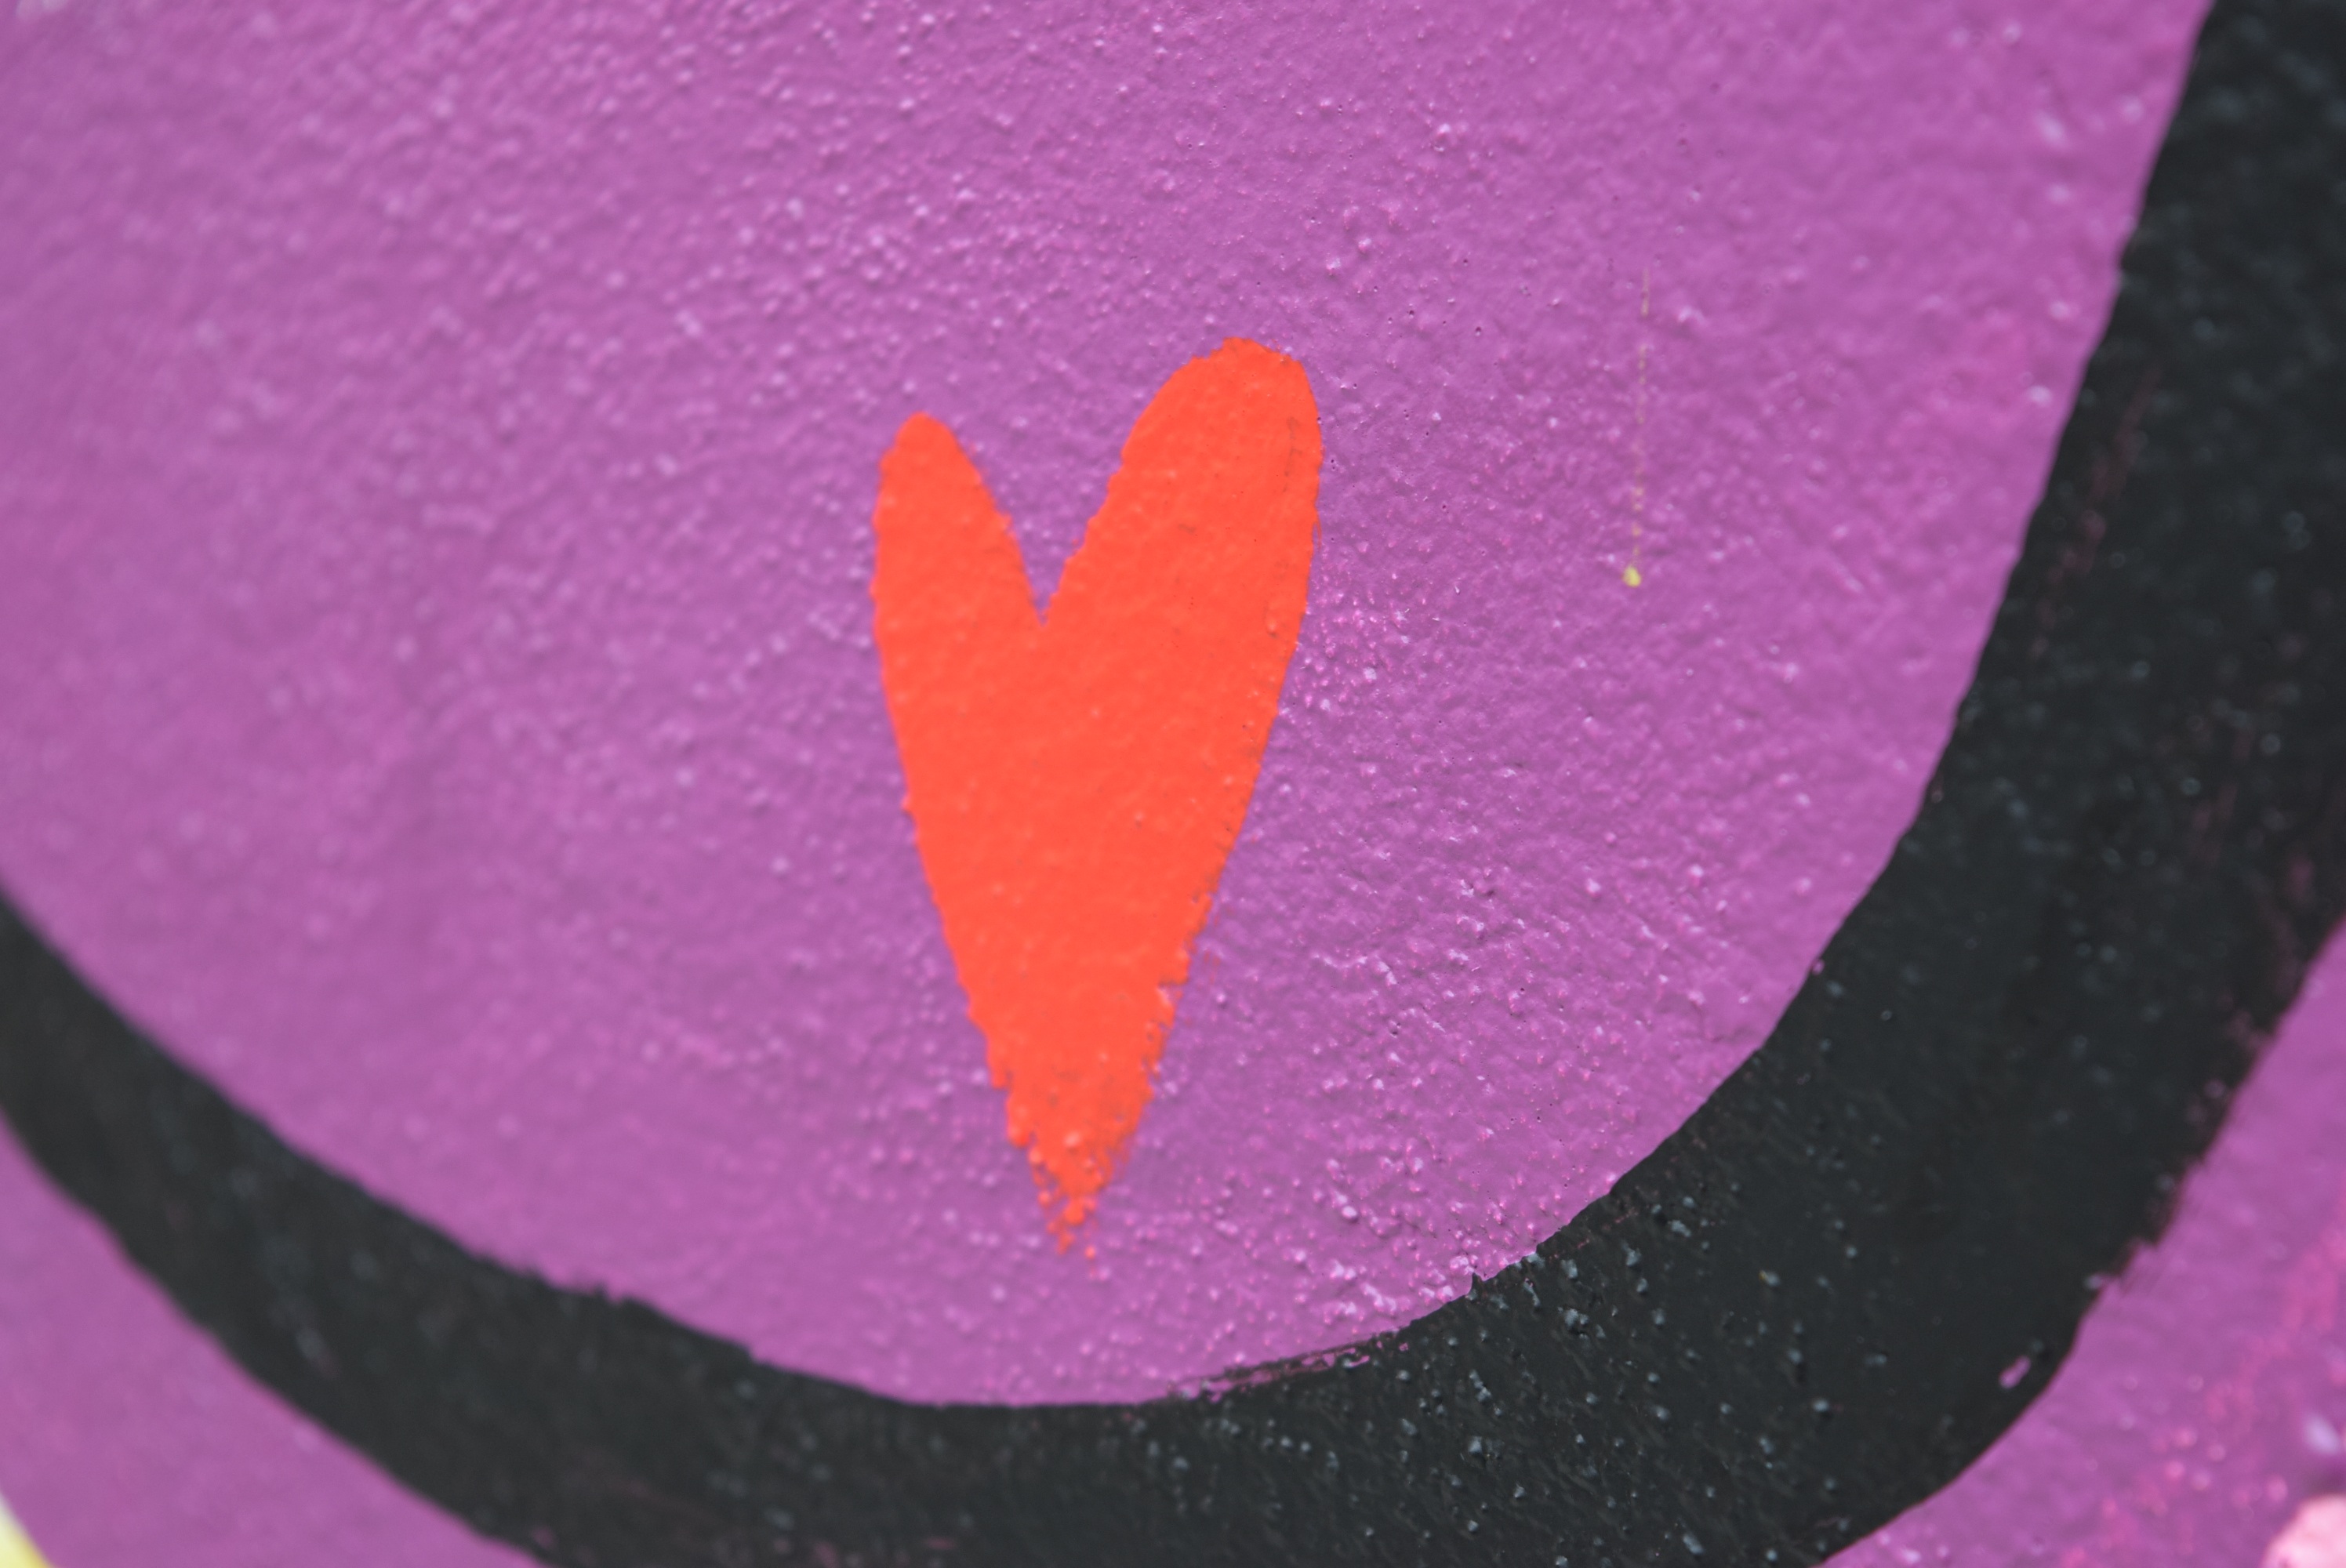
flower, purple, petal, wall, heart, color, italy, pink, circle, painting, street art, art, eye, violet, organ, magenta, lombardy